Industry in Brazil

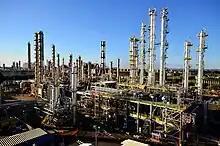

Brazilian industry has its earliest origin in workshops dating from the beginning of the 19th century. Most of the country's industrial establishments appeared in the Brazilian southeast (mainly in the provinces of Rio de Janeiro, Minas Gerais and, later, São Paulo), and, according to the Commerce, Agriculture, Factories and Navigation Joint, 77 establishments registered between 1808 and 1840 were classified as "factories" or "manufacturers". However, most, about 56 establishments, would be considered workshops by today's standards, directed toward the production of soap and tallow candles, snuff, spinning and weaving, foods, melting of iron and metals, wool and silk, amongst others. They used both slaves and free laborers.